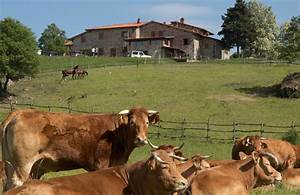
Label: mucca